Luis Ramiro

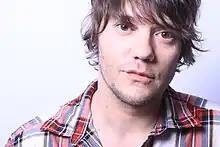
Luis Ramiro in 2011

Luis Ramiro is a Spanish singer-songwriter. He was born in Madrid (23 April 1976) at San Cristóbal de los Ángeles. In 2004 he won the Certamen Jóvenes Creadores (Young Creators Award). That award allowed his participation in representing Spain in the Biennial of Young Artists from Europe and the Mediterranean (22 September 2005, Naples).